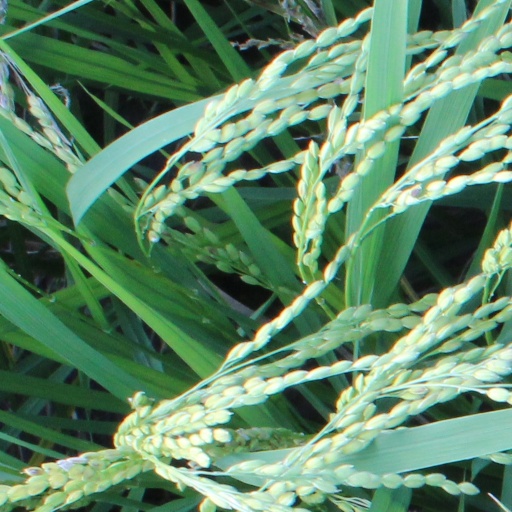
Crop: rice